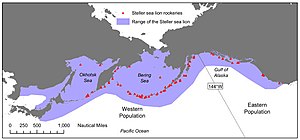
Stellers søløve
Udbredelse. Violet = totaludbredelse, Rød = ynglelokaliteter.
Udbredelse. Violet = totaludbredelse, Rød = ynglelokaliteter.
Stellers søløve er en øresæl fra det nordlige Stillehav. Det er det eneste medlem af slægten Eumetopias og den største art af øresæler. Arten er opkaldt efter den tyske naturforsker Georg Wilhelm Steller, som beskrev den i 1741. Stellers søløve har tiltrukket sig betydelig opmærksomhed i de seneste årtier som følge af betydelige, uforklarede fald bestandsstørrelsen i store dele af deres udbredelsesområde i Alaska.